Kingdom of Eastern Georgia

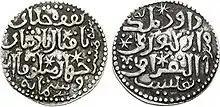
Tiflis coinage in the name of David VII citing Möngke as overlord: "King David, servant of the Khan, the Master of the World". Persian, dated 1253.

The Mongols appointed David VII as "ulu" ("senior") ruler, while David VI was appointed "narin" (junior) ruler. The Mongols required the Georgians to provide 90,000 soldiers (calculated at 1/9th of the population), and the agriculture and economy were taxed. They reigned jointly throughout the country for almost a decade under Mongol control. However, the Mongol overlords began to impose heavy taxes on the inhabitants of the Caucasus, leading to numerous popular revolts, particularly in Shirvan.